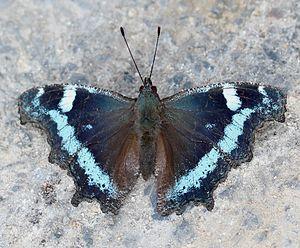
Les Nymphalini forment une tribu de lépidoptères de la famille des Nymphalidae et de la sous-famille des Nymphalinae.
Kaniska canace est une espèce de lépidoptères de la famille des Nymphalidae. Elle est l'unique représentante du genre Kaniska.